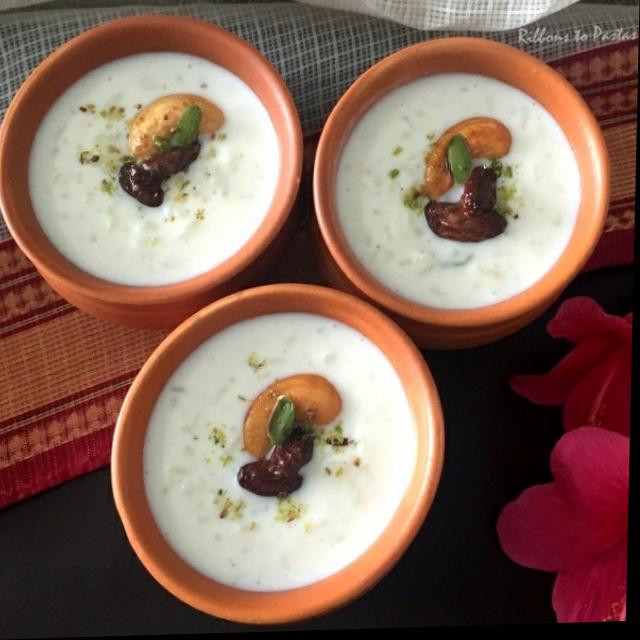
Dish: kheer